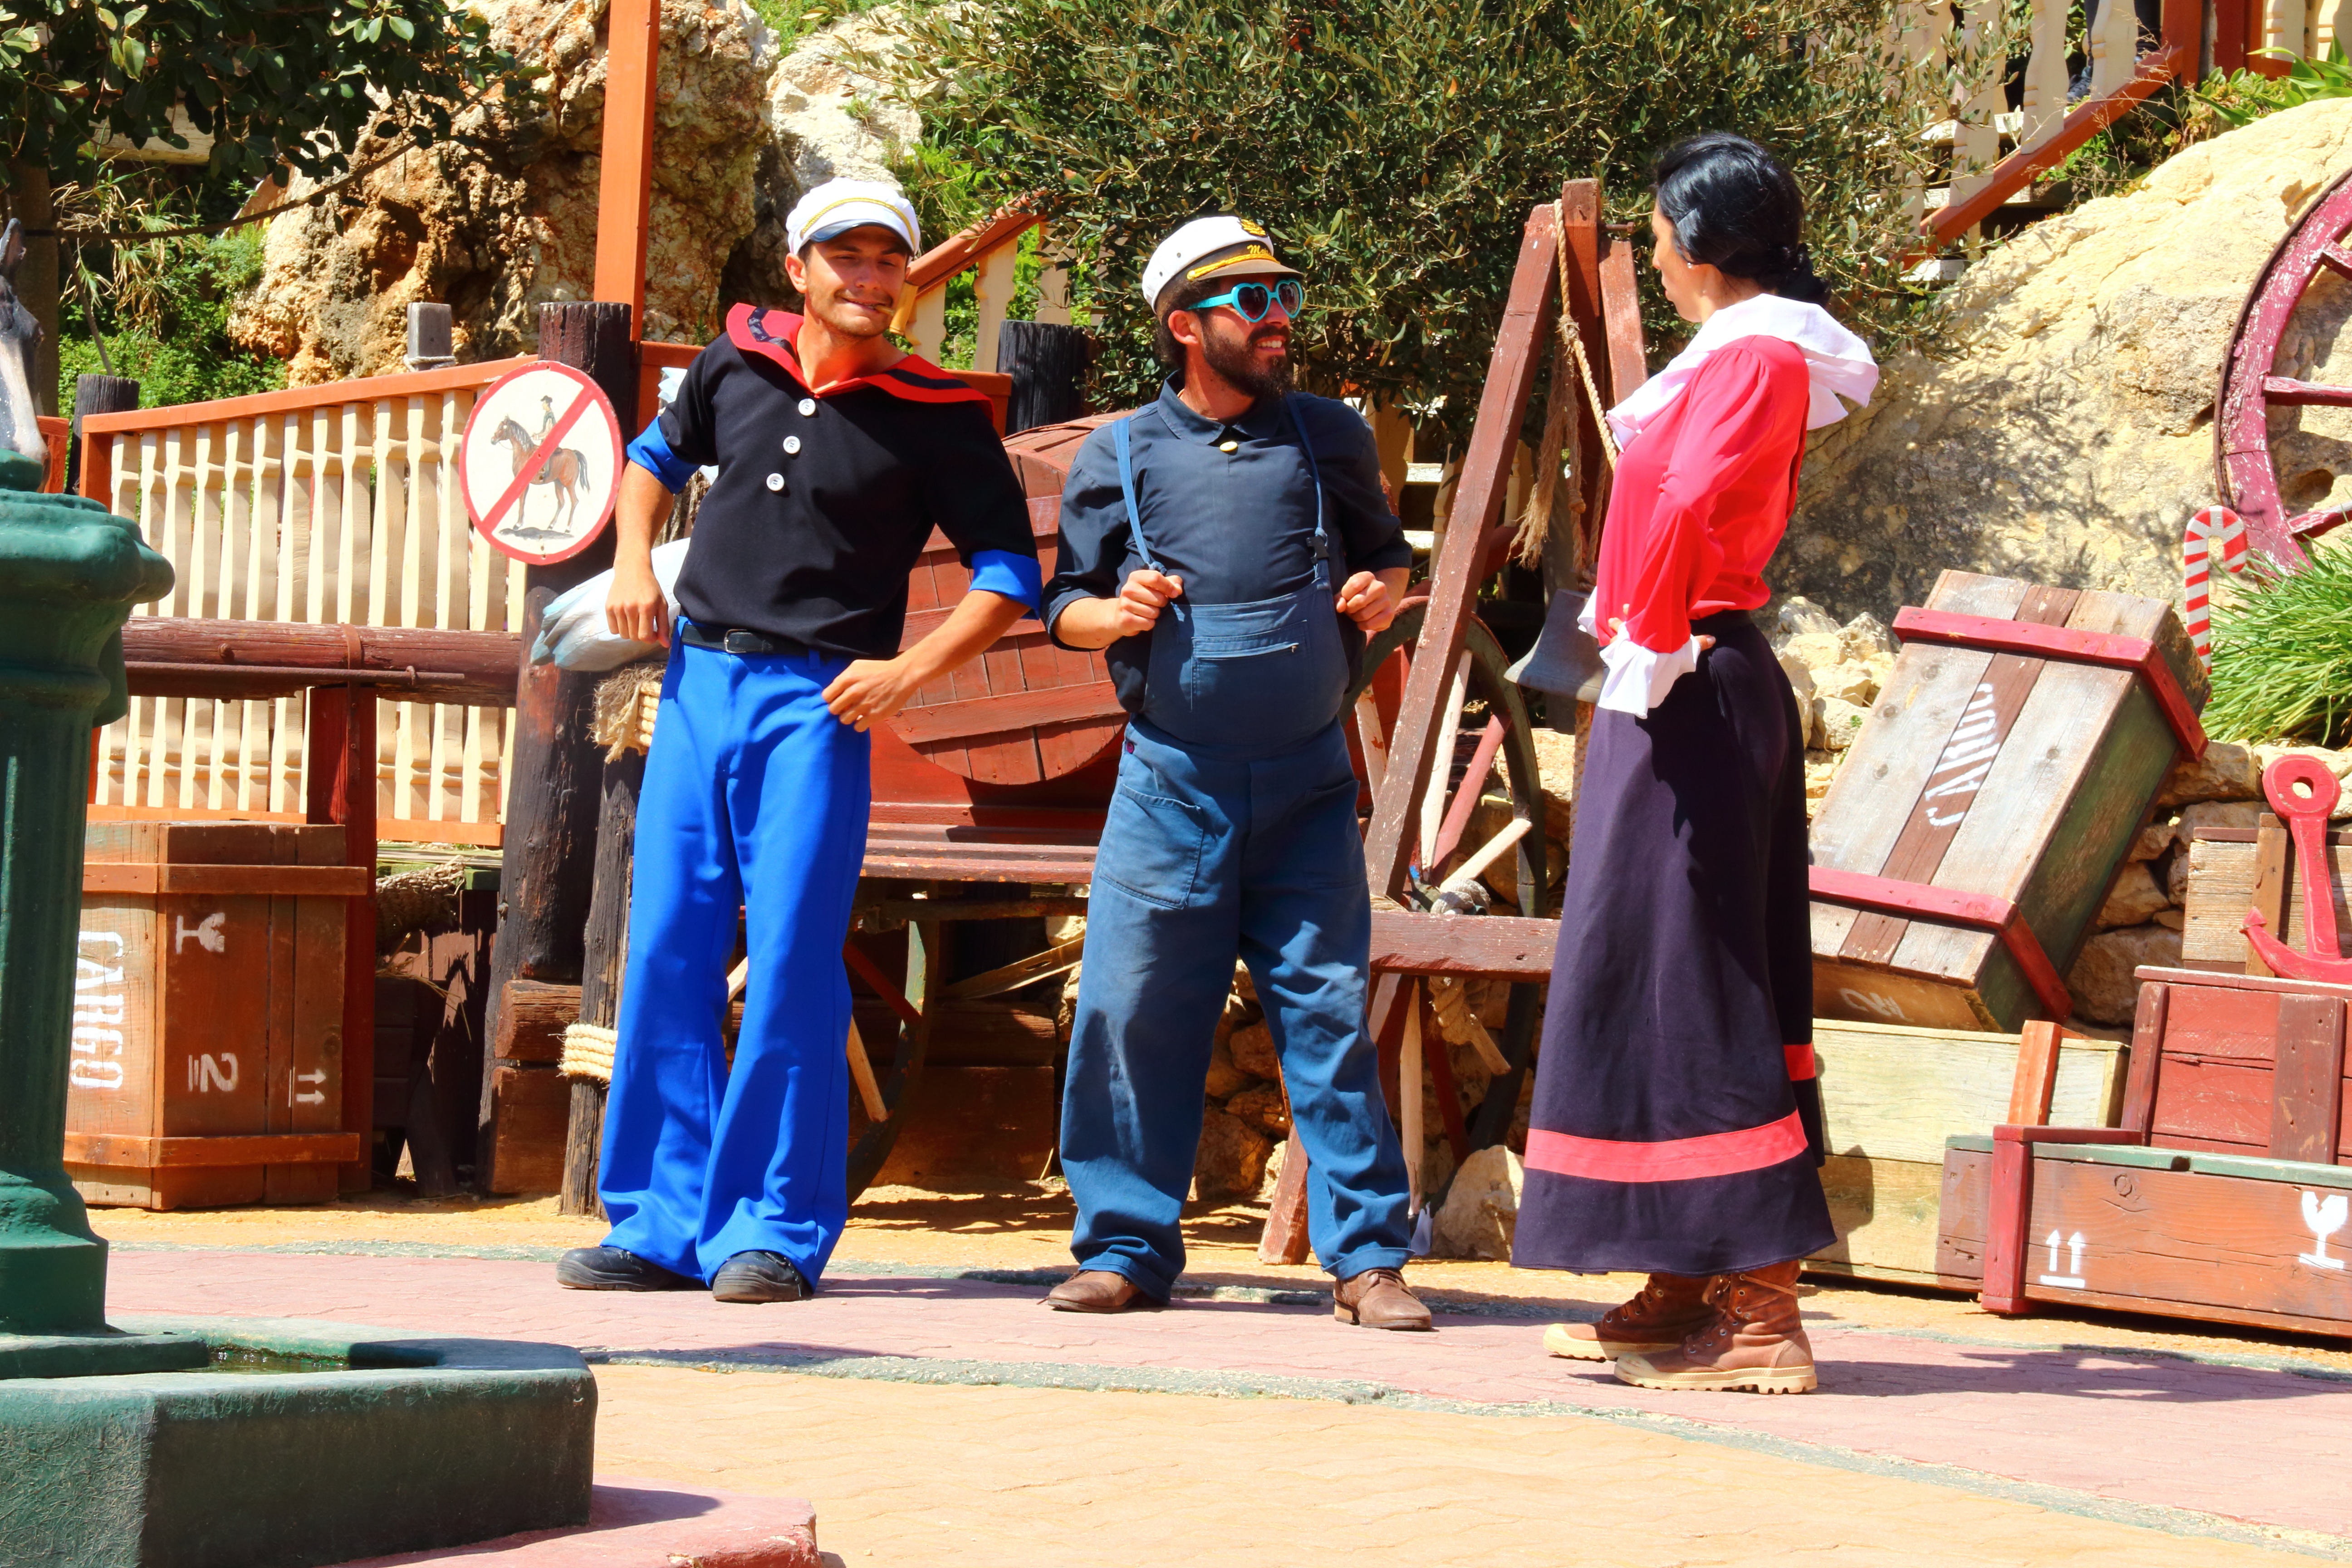
community